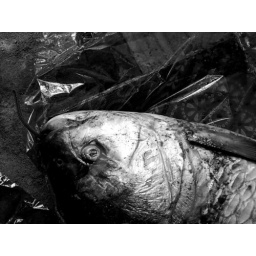
An animal of the fish persuasion offered as a gift at a wedding near Calcutta (India)